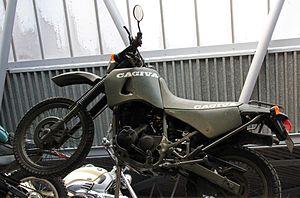
Les Cagiva T4 constituent une gamme de moto de moyenne cylindrée fabriquée par Cagiva entre 1987 et 1991. Exemple type du trail monocylindre, les T4 sont construites classiquement autour d'un cadre tubulaire en acier supportant les organes mécaniques et la partie cycle. Héritière de l'Aletta Rossa, les T4 apportent le moteur à quatre soupapes et de nombreuses optimisations, en faisant une moto rustique, mais moderne et techniquement aboutie. Les T4 ont été déclinées en 350 cm³ et 500 cm³, chacune étant commercialisée en deux modèles : E et R. Les modèles T4E Enduro disposaient d'un démarreur électrique et une aptitude routière plus polyvalente, tandis que les T4R rallye étaient des modèles sans compromis, dépouillés du superflu et taillés pour la compétition.